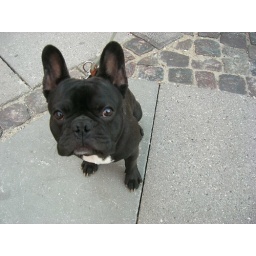
a dog i met on a road in Denmark